Powder glass beads

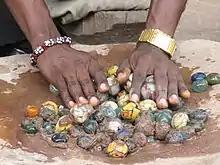
Polishing of Ghanaian glass beads. Cedi bead factory, Odumase Krobo, Ghana

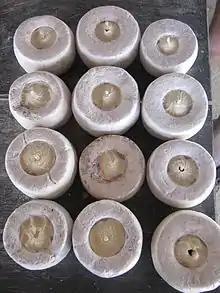
Templates ready for the oven

Powder glass beads are made from finely ground glass, the main source being broken and unusable bottles and a great variety of other scrap glasses. Special types of glass–including cobalt glass medicine bottles, cold cream jars, and many other types of glasses from plates, ashtrays, window panes, and more–are occasionally bought new, just for the purpose of making powder glass beads. These glasses, when pulverized or fragmented and made into beads, yield particularly bright colours and shiny surfaces. Modern ceramic colourants, finely ground broken beads, or shards of different coloured glasses from various sources can be added to create a wide variety of styles, designs, and decorative patterns in many different colours. In addition, glass bead fragments of varying sizes, which have traditionally been used for the manufacture as well as for the decoration of specific types of beads, can now be found in interesting new combinations, and during the past few years in particular, bead makers have taken this tradition yet another step forward by using whole small beads for making their colourful bead creations.